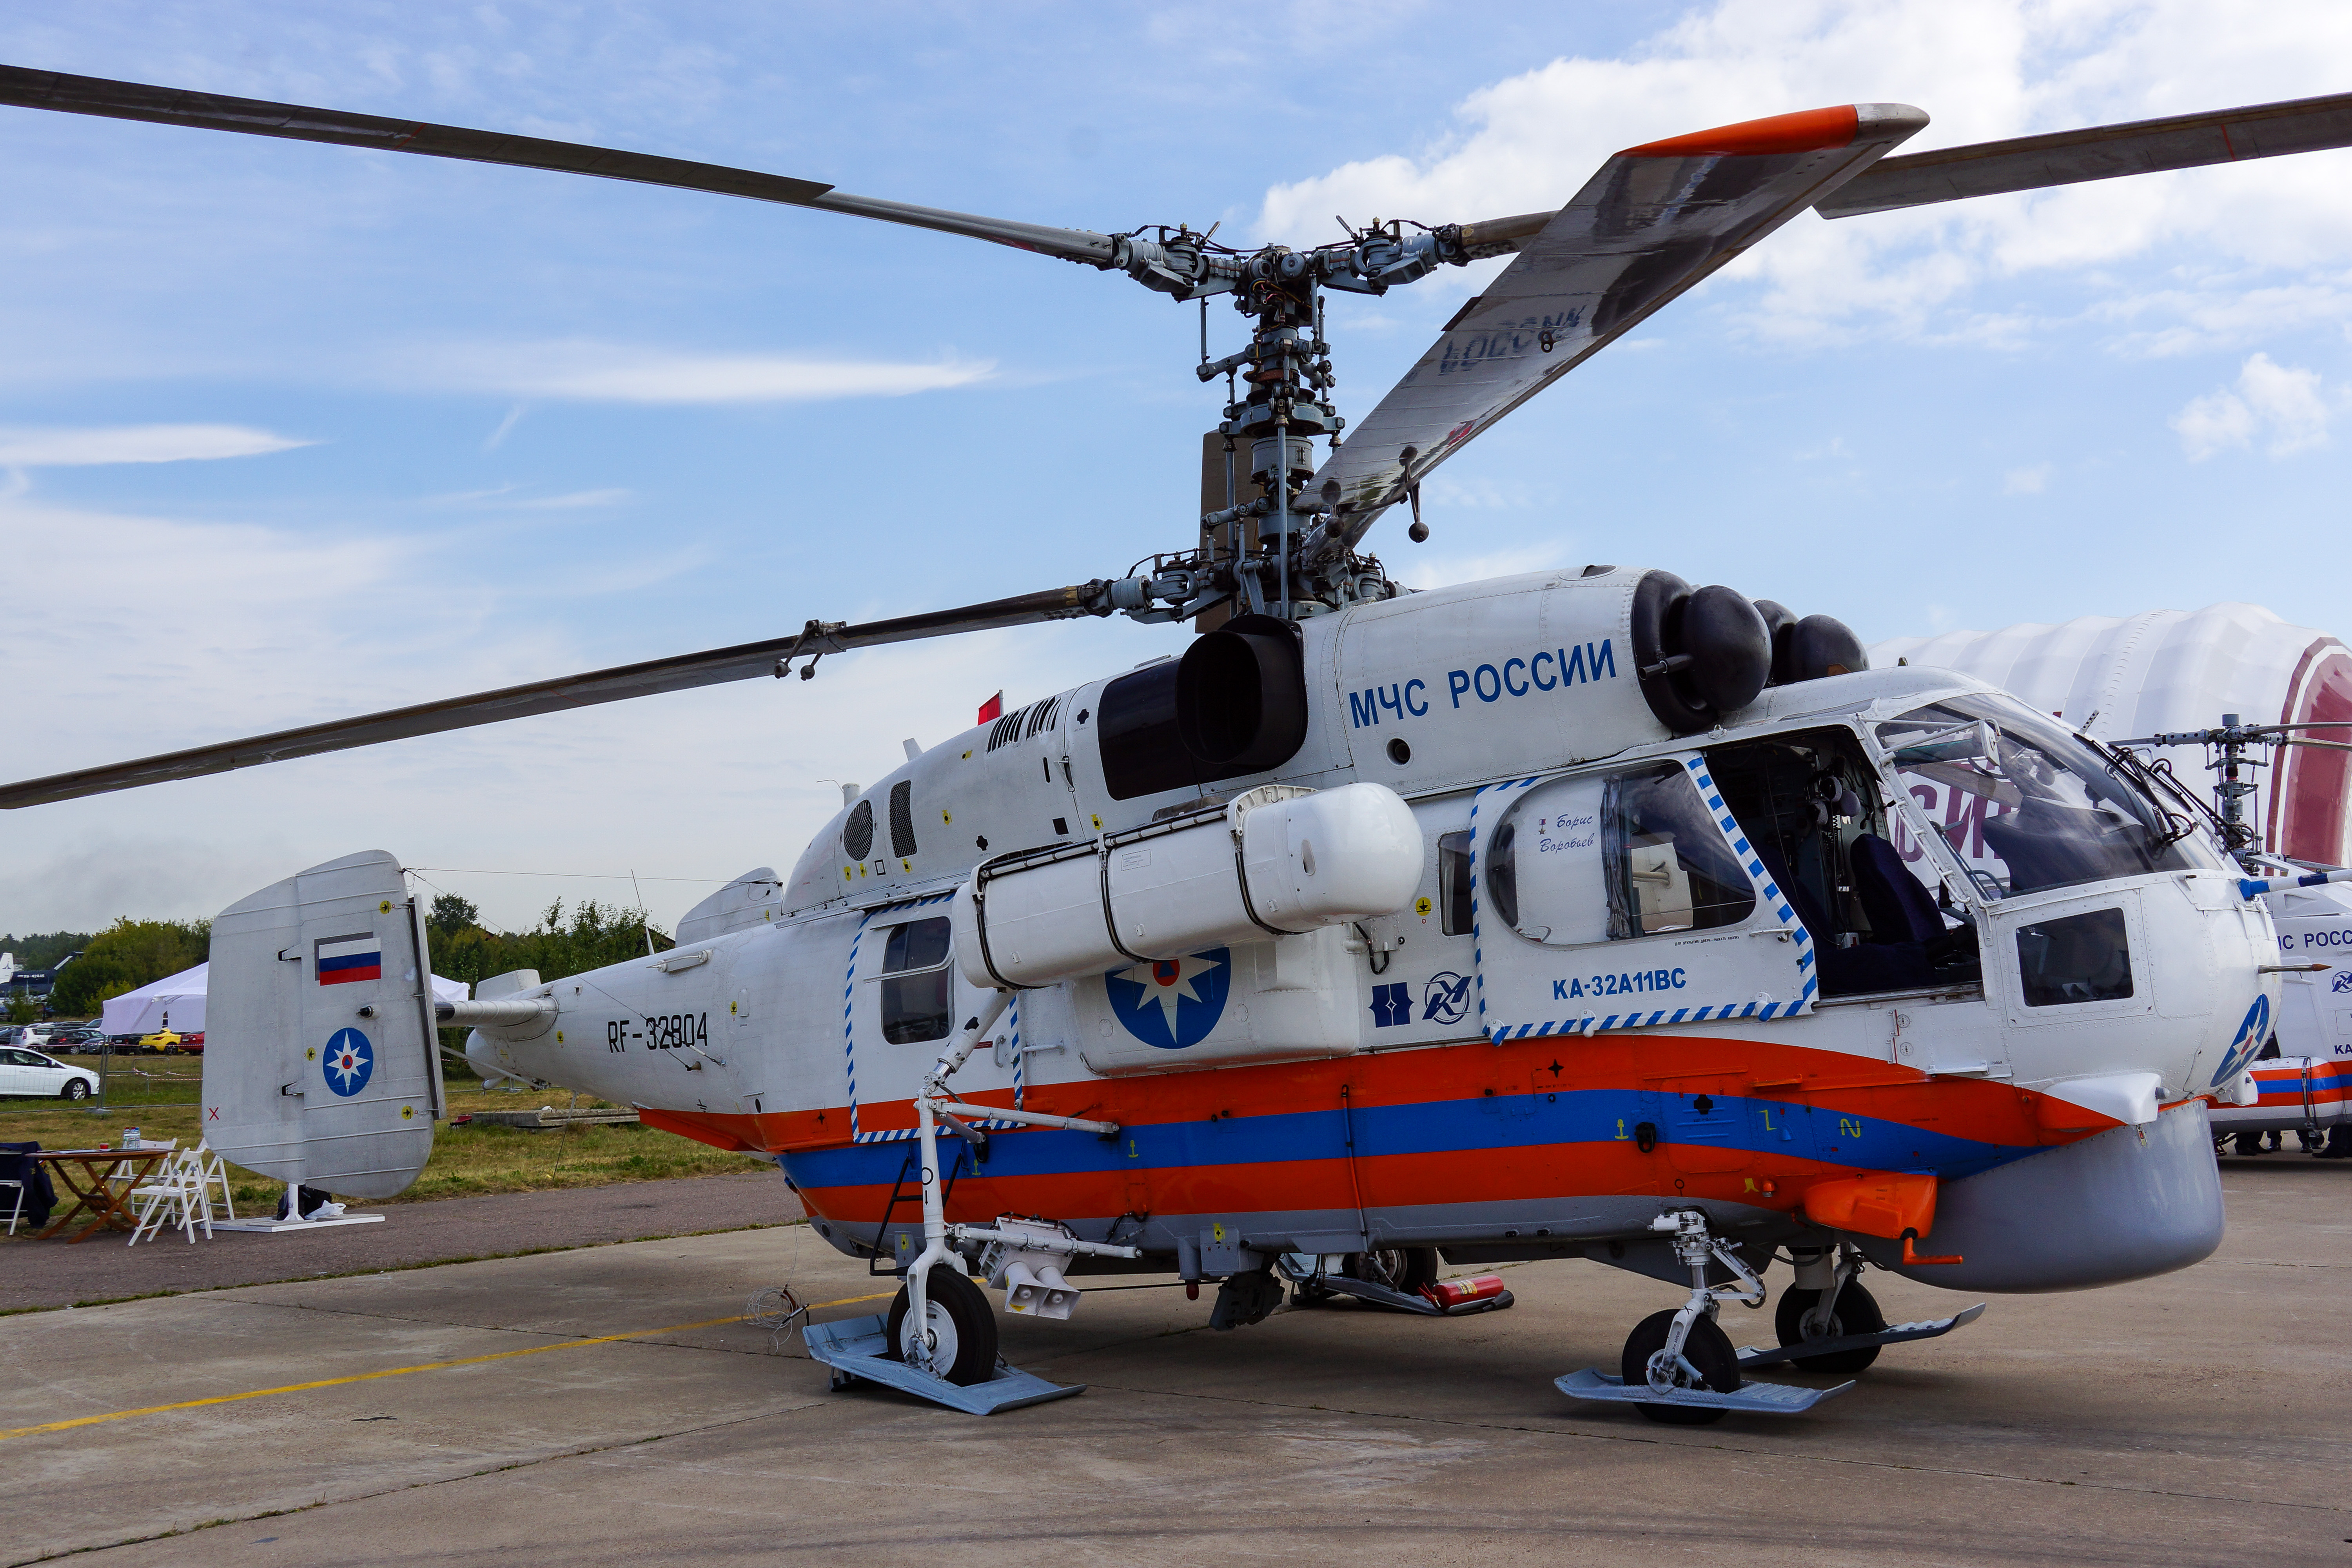
air show, statics, airplane, helicopter, aerodrome technology, aviation, military aviation, civil aviation, fighter, vehicle, sky, exhibition, maks, rotorcraft, mode of transport, transport, aircraft, helicopter rotor, aerospace engineering, air travel, windshield, service, military aircraft, machine, propeller, military helicopter, engineering, aerospace manufacturer